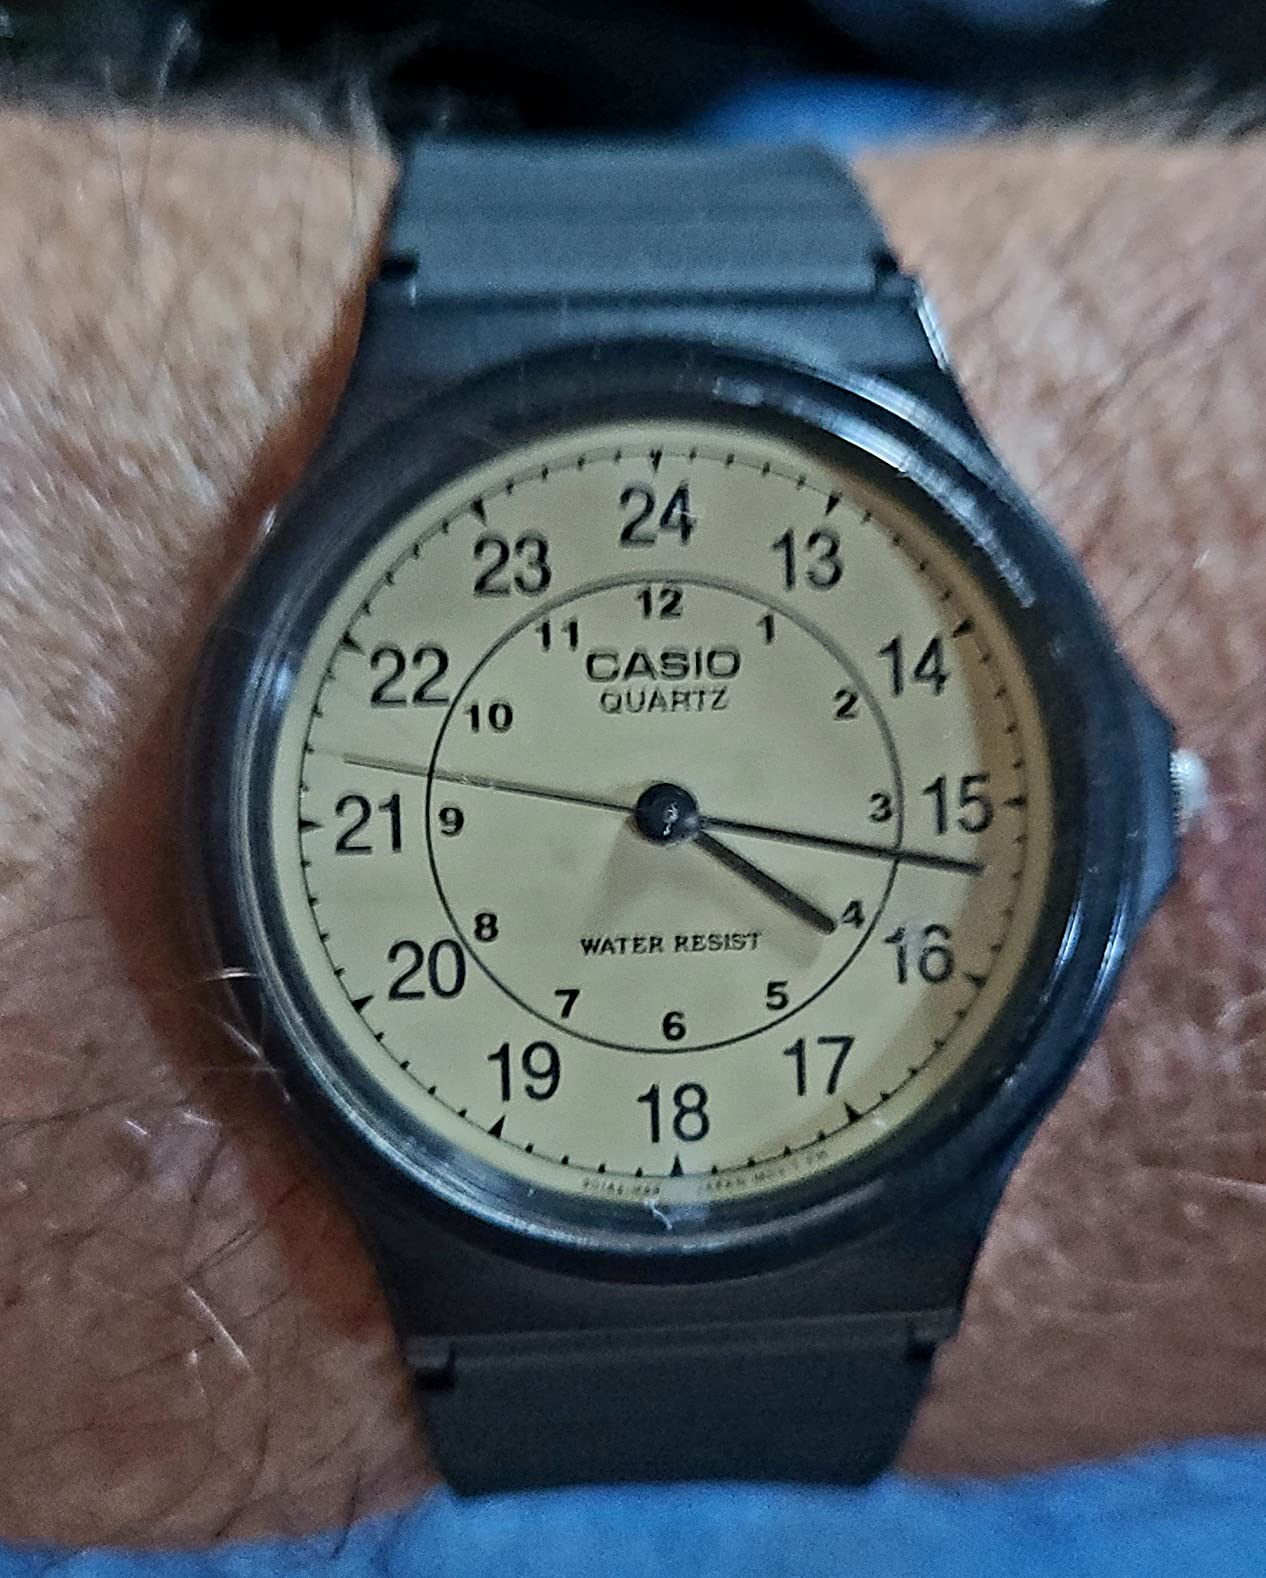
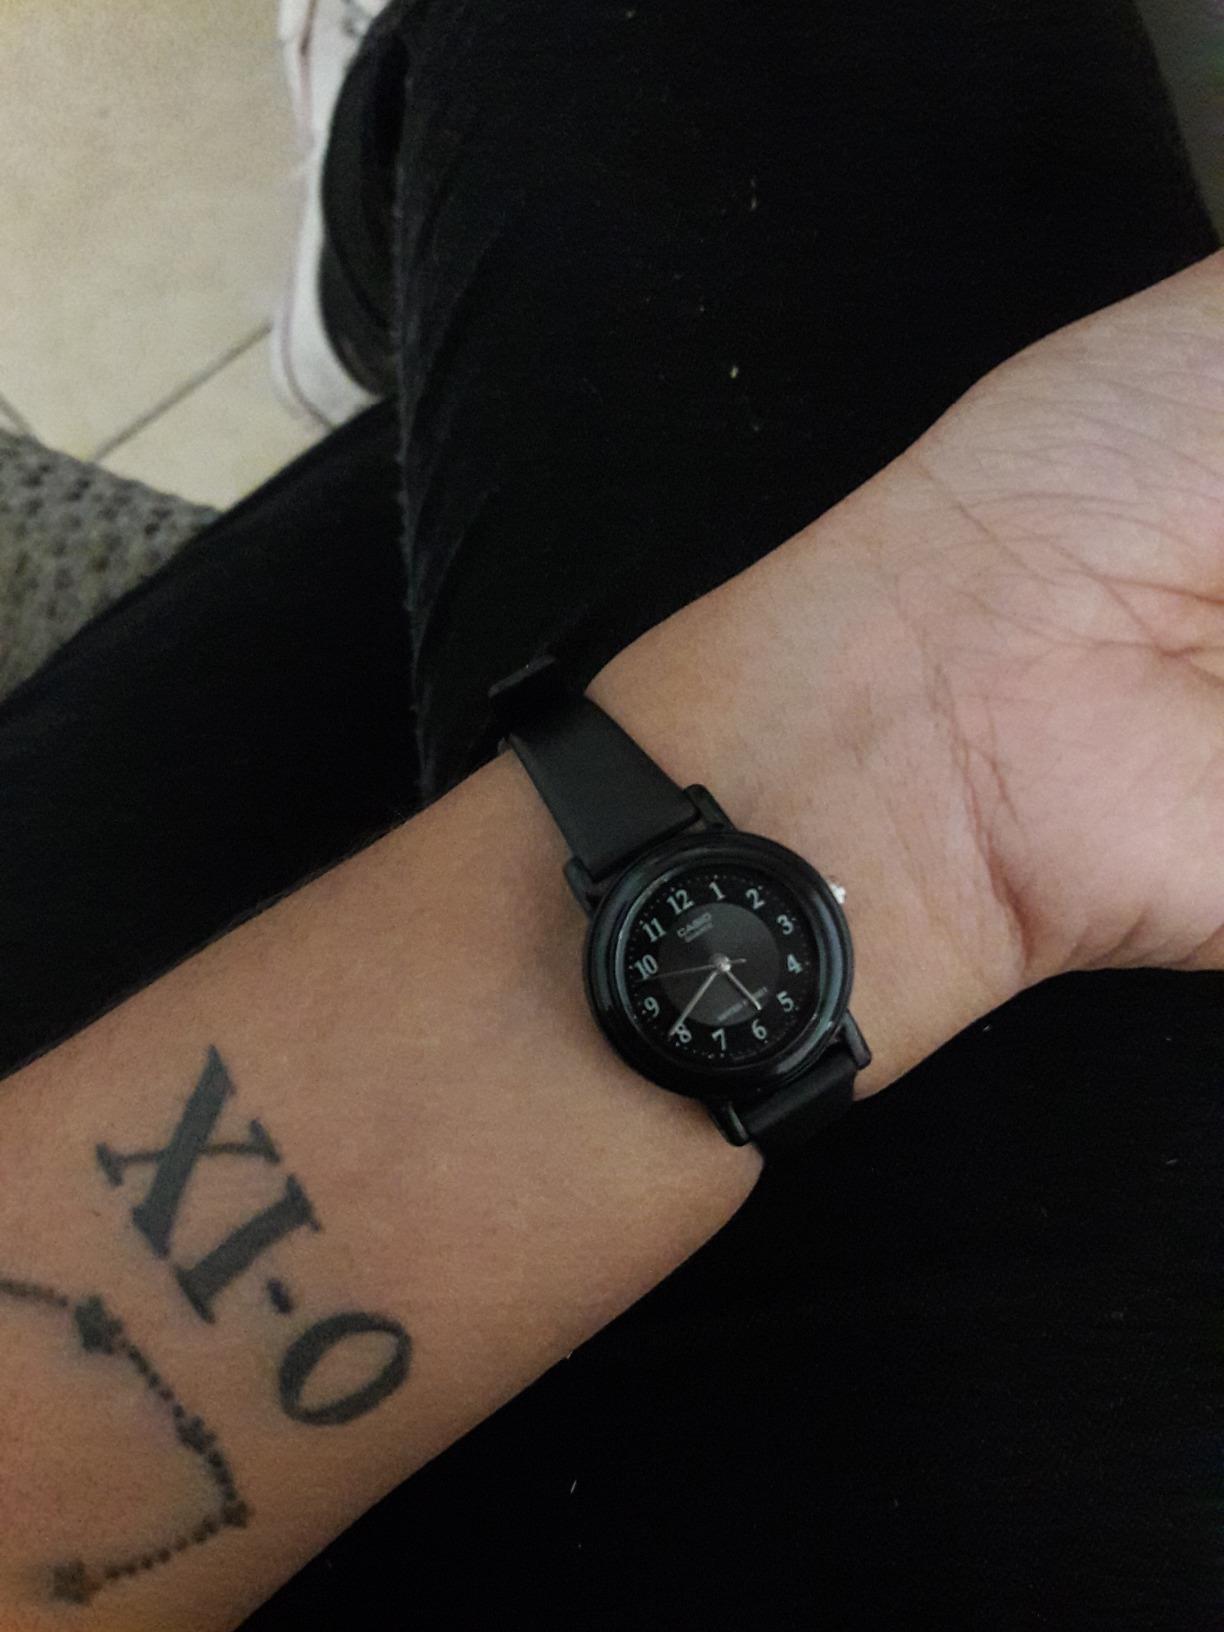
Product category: accessories_watch
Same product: no